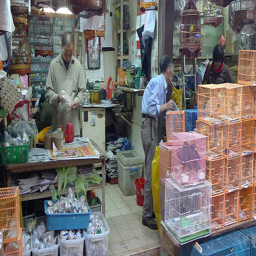
People look at small animals in cages at a pet store.
three people in a warehouse type environment
Three Asian people working or shopping in a cluttered store.
a little shop with a couple people in it
Many bird cages are stacked inside a shop.